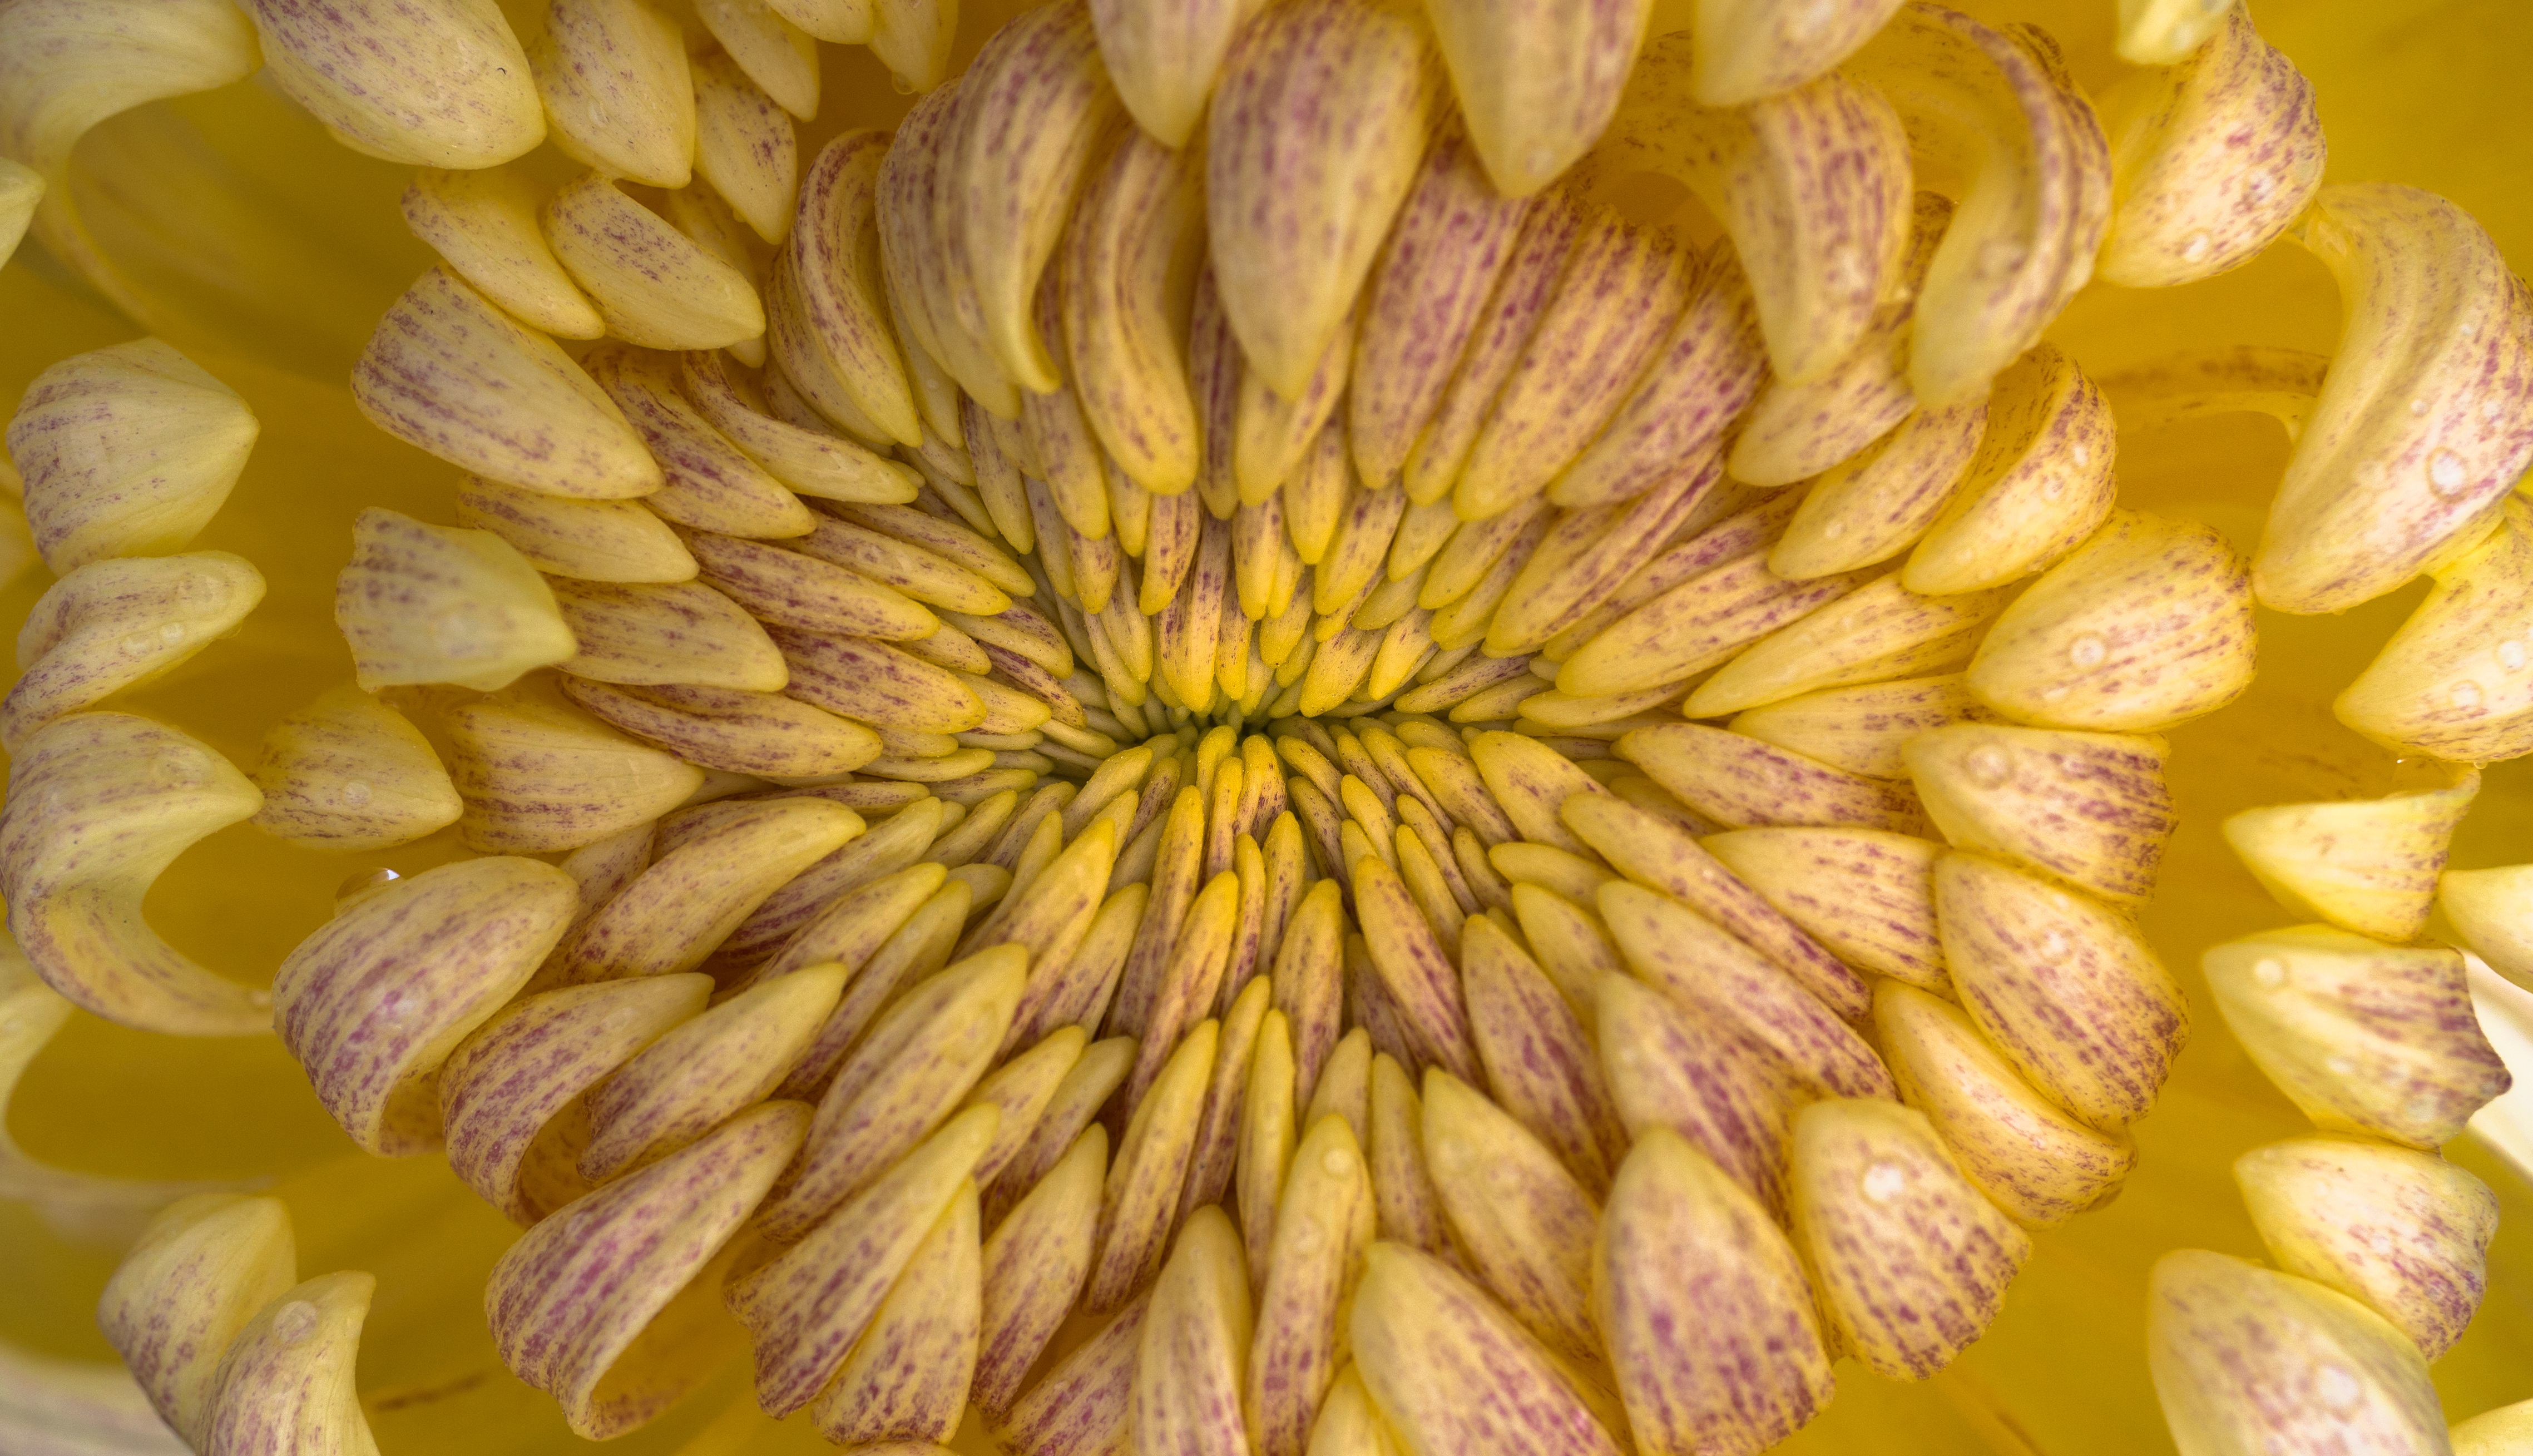
nature, plant, photography, sunlight, leaf, flower, petal, pollen, macro, autumn, botany, yellow, flora, plants, flowers, close up, chrysanthemum, macro photography, flowering plant, daisy family, affix, flower bouquet, land plant, chrysanths